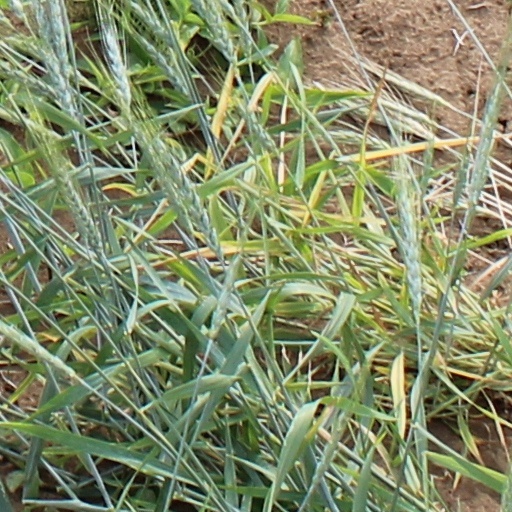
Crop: wheat